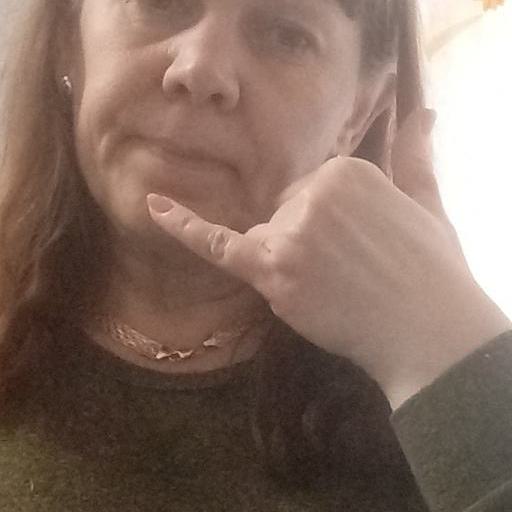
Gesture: call